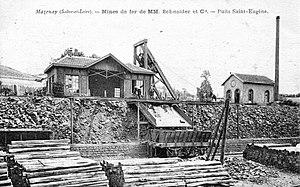
Le puits Saint-Eugène de Mazenay (Saint-Sernin-du-Plain).
Saint-Sernin-du-Plain est une commune française située dans le département de Saône-et-Loire en région Bourgogne-Franche-Comté.